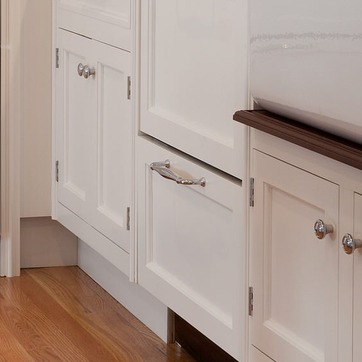
Material: metal